Streets of Shanghai

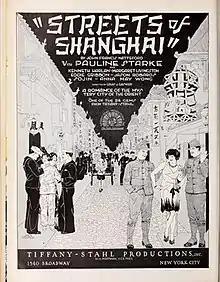

Streets of Shanghai is a 1927 American silent drama film directed by Louis J. Gasnier and written by Harry Braxton and Jack Natteford. The film, starring Pauline Starke, Kenneth Harlan, and Eddie Gribbon, was released by Tiffany-Stahl Productions.